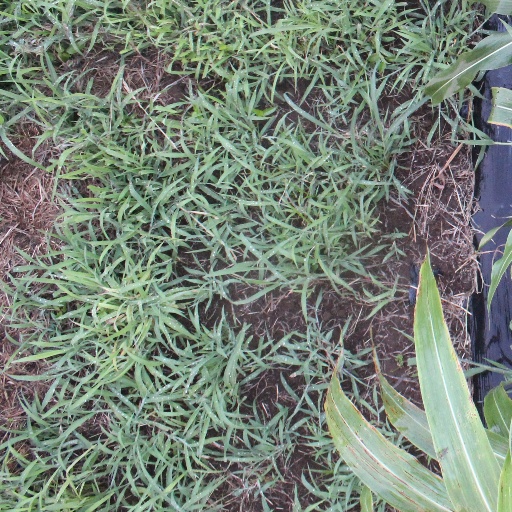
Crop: sorghum